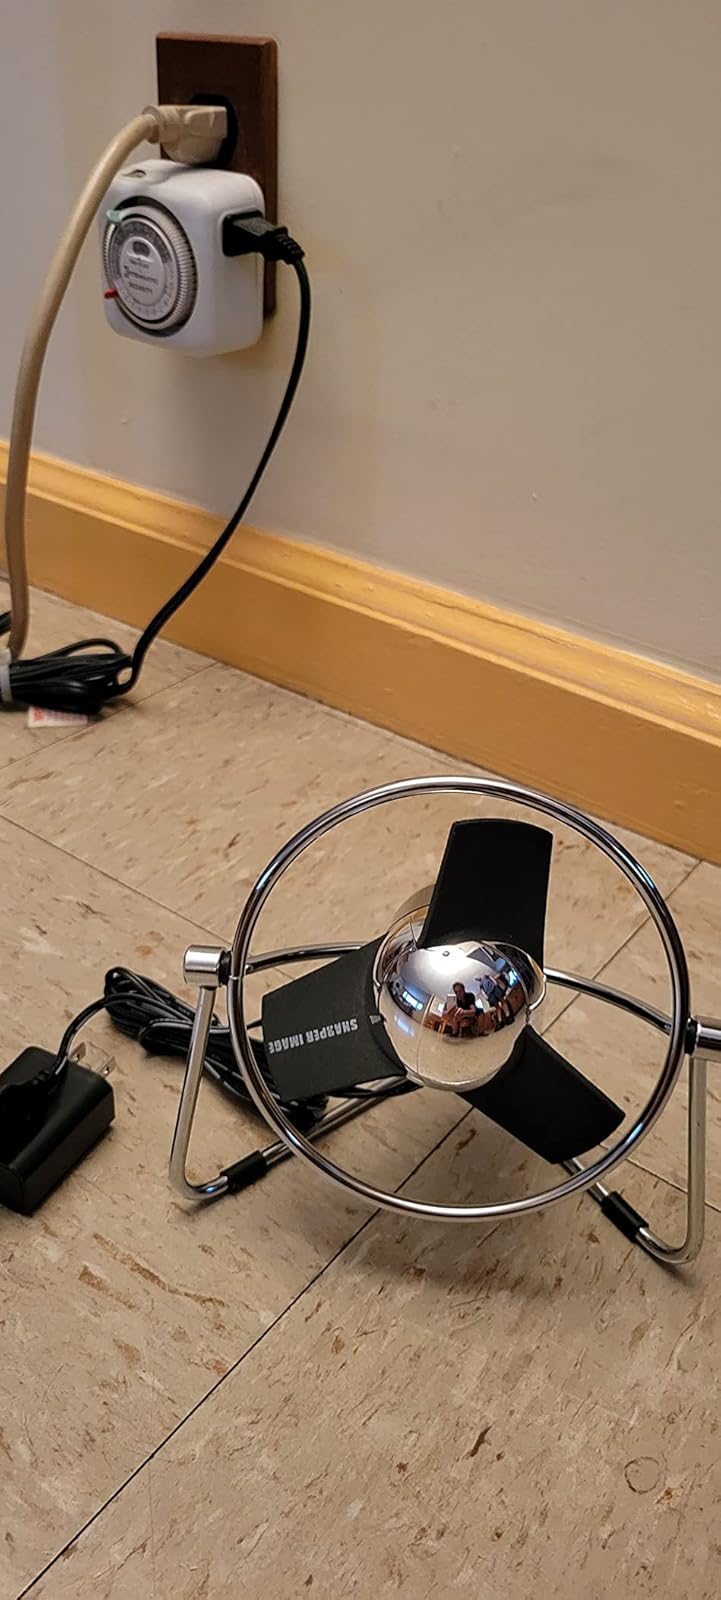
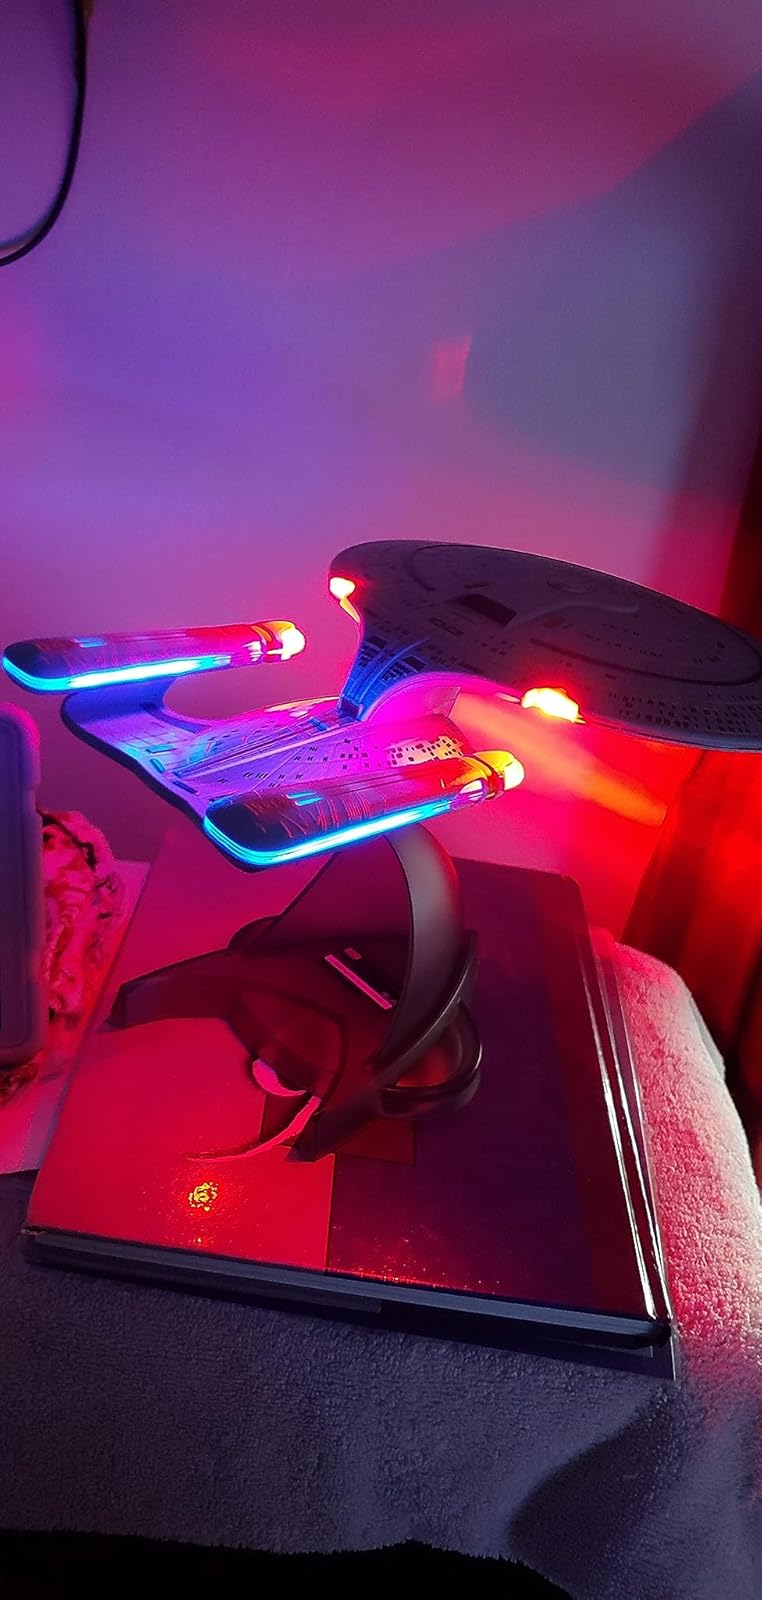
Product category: fan
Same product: no